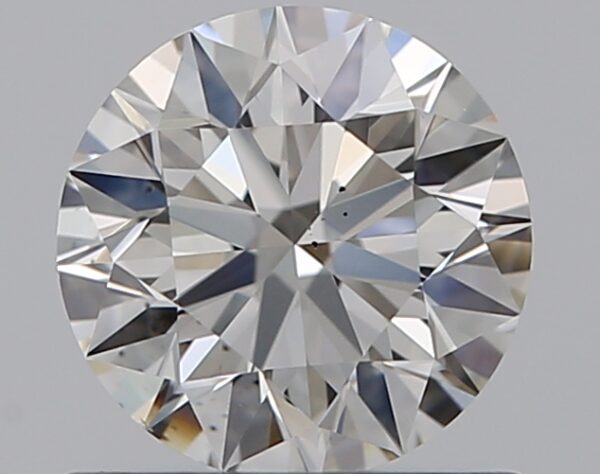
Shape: round
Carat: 0.7
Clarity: VS2
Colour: J
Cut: EX
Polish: EX
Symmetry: EX
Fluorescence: N
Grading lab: GIA
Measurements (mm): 5.64 x 5.66 x 3.54